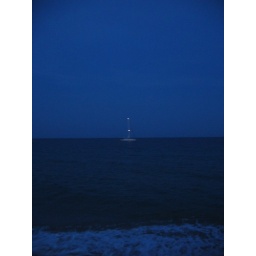
boat in blue